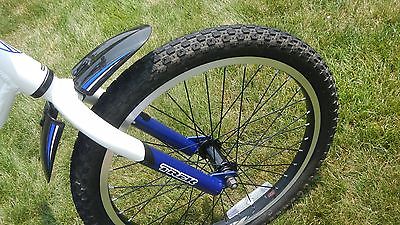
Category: bicycle